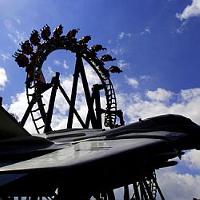
Weather: sun or clear